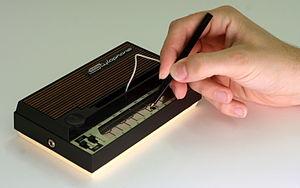
Le Dubreq Stylophone est un instrument de musique électronique miniature, créé en 1967 par Brian Jarvis.
Space Oddity est une chanson écrite et interprétée par David Bowie. Elle a paru en single en juillet 1969 au Royaume-Uni sur le label Philips Records, puis sur le deuxième album studio du chanteur, David Bowie, au mois de novembre.